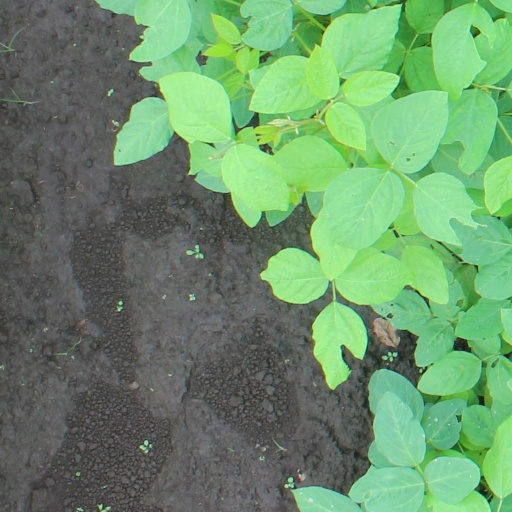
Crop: soybean